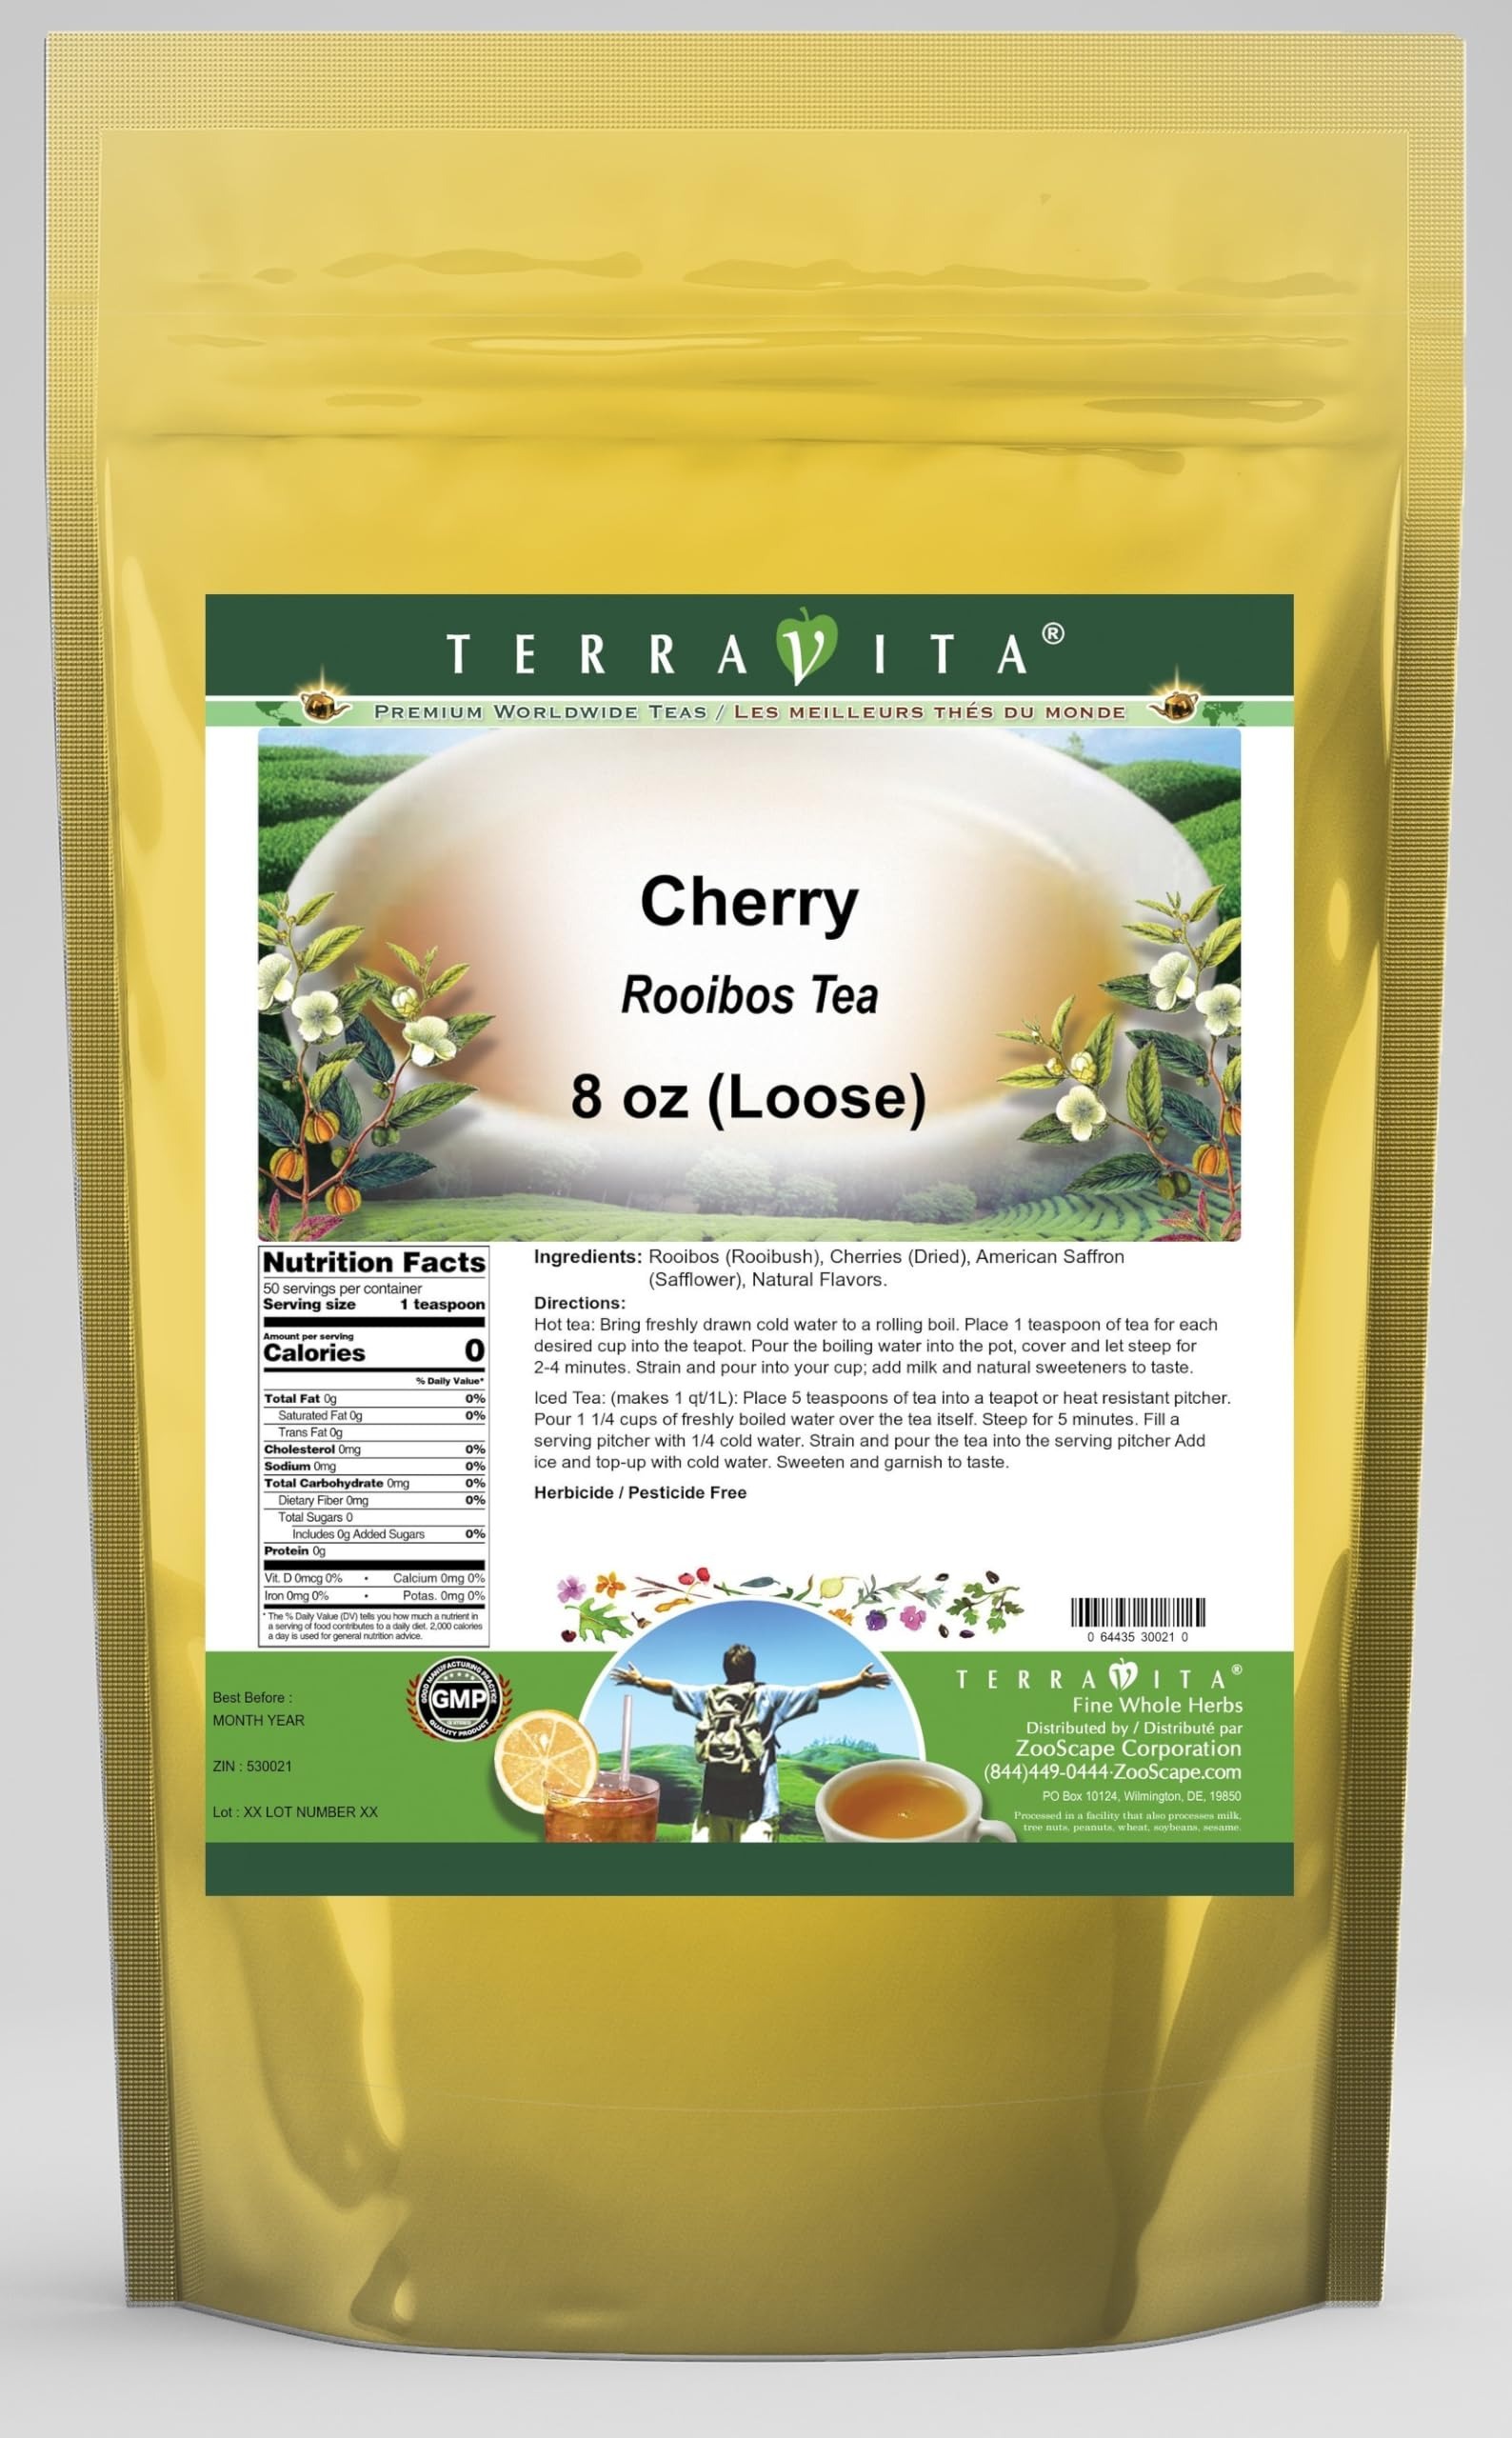
Item Name: Cherry Rooibos Tea (Loose) (8 oz, ZIN: 530021)
Bullet Point 1: Our Cherry Rooibos Tea is a delightful flavored Rooibos tea you will enjoy anytime! - Ingredients: Rooibos tea, Cherries (Dried), American Saffron (Safflower) and natural cherry flavor.
Bullet Point 2: No fillers.
Bullet Point 3: Manufacturer: TerraVita
Bullet Point 4: Size: 8 oz
Bullet Point 5: Loose Leaf Rooibos Tea - Packed in a convenient upright pouch!
Product Description: Our Cherry Rooibos Tea is a delightful flavored Rooibos tea you will enjoy anytime! - Ingredients: Rooibos tea, Cherries (Dried), American Saffron (Safflower) and natural cherry flavor. - Hot tea brewing method: Bring freshly drawn cold water to a rolling boil. Place 1 teaspoon of tea for each desired cup into the teapot. Pour the boiling water into the pot, cover and let steep for 2-4 minutes. Strain and pour into your cup; add milk and natural sweeteners to taste. - Iced tea brewing method: (to make 1 liter/quart): Place 5 teaspoons of tea into a teapot or heat resistant pitcher. Pour 1 1/4 cups of freshly boiled water over the tea itself. Steep for 5 minutes. Fill a serving pitcher with 1/4 cold water. Strain and pour the tea into the serving pitcher Add ice and top-up with cold water. Sweeten and garnish to taste. - TerraVita is an exclusive line of premium-quality, natural source products that use only the finest, purest and most potent ingredients found around the world. TerraVita is hallmarked by the highest possible standards of purity, potency, stability and freshness. All of our products are prepared with the highest elements of quality control, from raw materials through the entire manufacturing process, up to and including the moment that the bottles or bags are sealed for freshness and shipped out to you. Our highest possible standards are certified by independent laboratories and backed by our personal guarantee. - TerraVita exists to meet and ensure your family's health and wellness without the harmful effects of chemicals and health products. We strive to make all of our products affordable and reliable and are constantly searching the market to maintain our affordability and to look for new ways to serve you and the ones you love. TerraVita has become a
Value: 8.0
Unit: Ounce

Price: 29.13